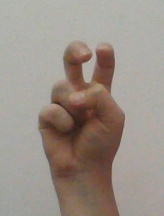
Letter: toot